Lovecraft (crater)

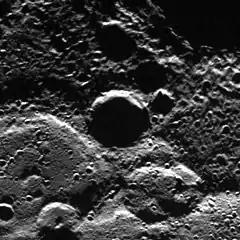
MESSENGER NAC image of Lovecraft

Lovecraft is a crater on Mercury, located near the south pole. Its name was adopted by the International Astronomical Union (IAU) in 2013, after American author Howard Phillips Lovecraft.